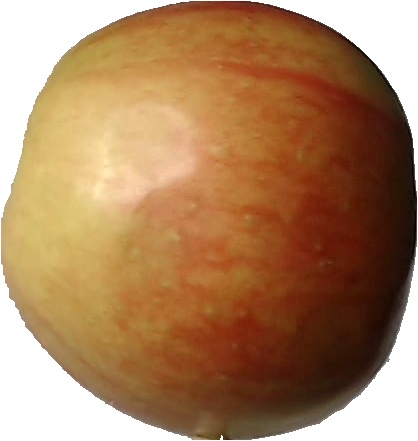
Label: apple_red_2